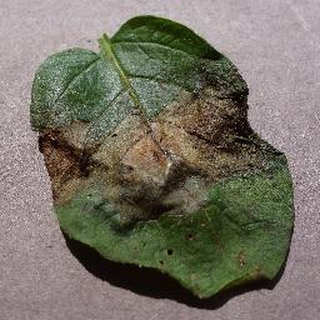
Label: potato_late_blight